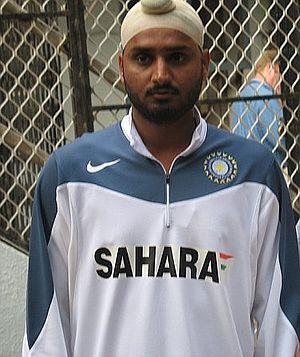
Harbhajan Singh, est un joueur de cricket international indien né le 3 juillet 1980 à Jullundur dans le Pendjab.